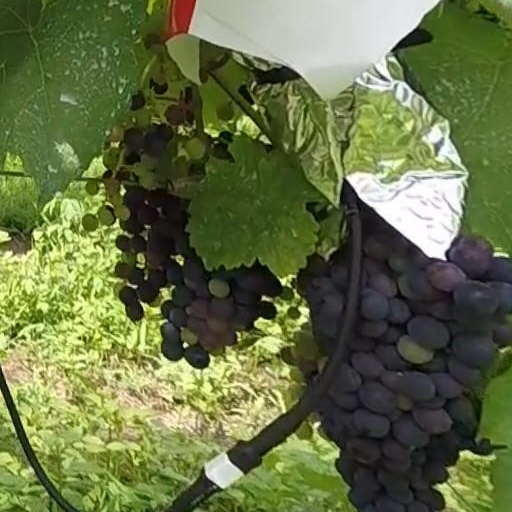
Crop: grape